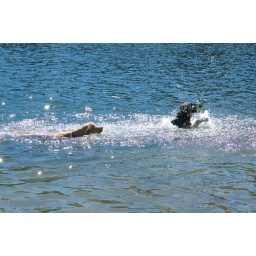
calla & charlie swimming in lake serena-02 7-28-07